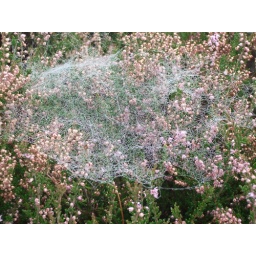
Spiders web on the hill above Glen Tanar house